Focus (Ariana Grande song)

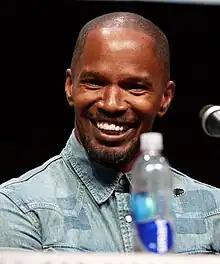
Jamie Foxx sings "Focus"' chorus.

According to sheet music published by Kobalt Music on Musicnotes.com, "Focus" was written in the key of G minor and set in time at a moderate tempo of 100 beats per minute. Grande's voice ranges from C to G. A retro-styled song, "Focus" is based on a 1970s-inspired dance beat. According to Ryan Reed of "Rolling Stone", its instrumentation features "stabbing big-band brass" (with saxophone, trumpet and a trombone), smooth synths and clanging percussion with synthesized handclaps and a cowbell. The song's horn foundation has been compared to Grande's 2014 single, "Problem" (featuring Australian rapper Iggy Azalea) from her album, "My Everything". In an "Entertainment Tonight" interview, Grande acknowledged "Focus"' similarity to "Problem"; she thought the former would be the "perfect transition record" from her last album to her new album, because it sounds like "Problem 2.0".